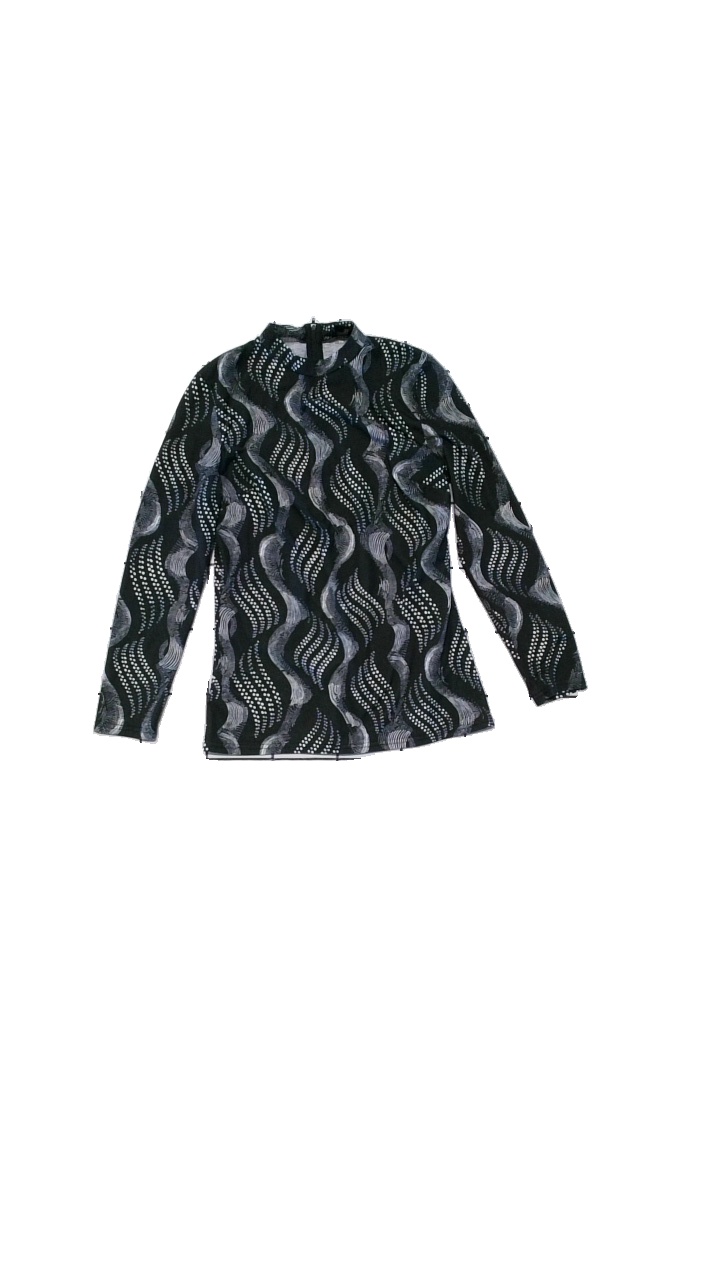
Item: Top (Ladies)
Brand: Pop England
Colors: Black, Grey
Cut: Regular, Turtle neck
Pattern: Dots
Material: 95% polyester, 5% spandex
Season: All
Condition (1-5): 3
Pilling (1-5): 3
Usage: Reuse
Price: <50